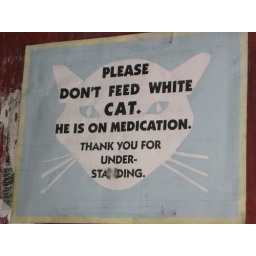
Funny cat sign in the east village